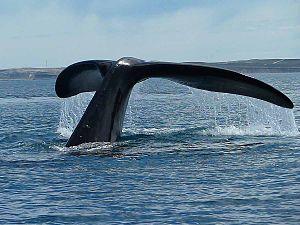
La province de Terre de Feu est une région administrative de l'Argentine située sur la grande île de la Terre de Feu, en Patagonie argentine. L'Argentine revendique le rattachement à la province des Malouines, de l'archipel de Géorgie du Sud-et-les Îles Sandwich du Sud et d'une partie de l'Antarctique. C'est la raison pour laquelle le nom complet de la région est « Terre de Feu, Antarctique et îles de l’Atlantique sud ».